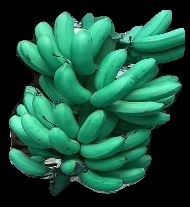
Variety: rasbale
Grade: grade1